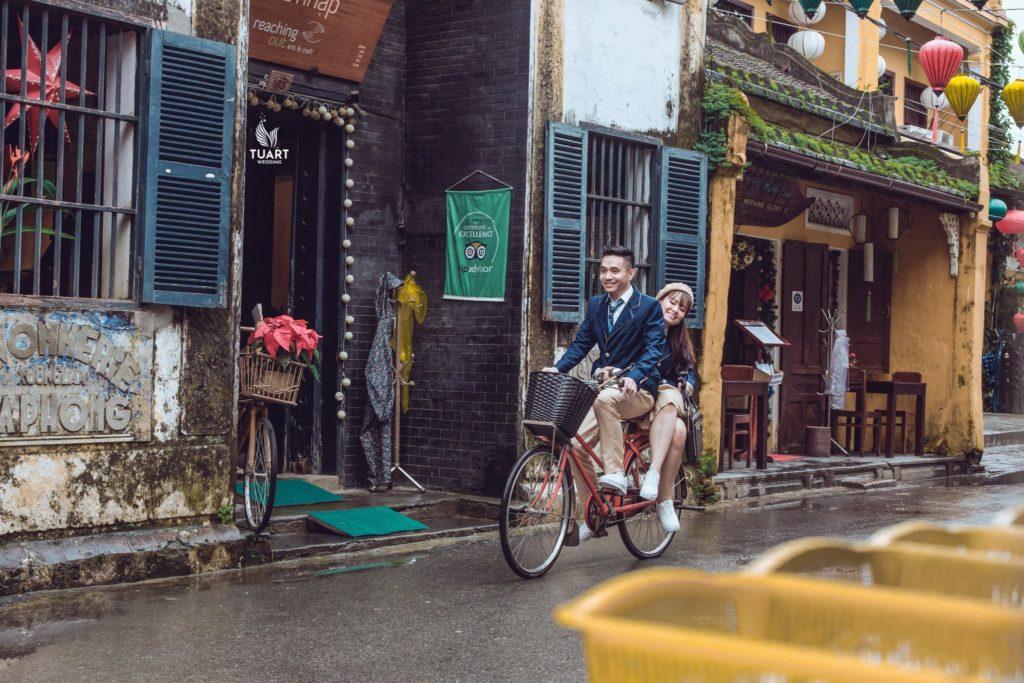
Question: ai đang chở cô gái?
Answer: chàng trai đang chở cô gái